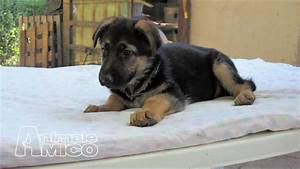
Label: cane